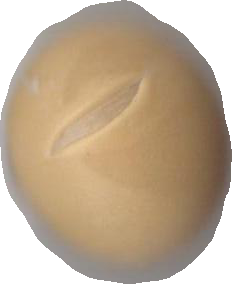
Variety: Dega